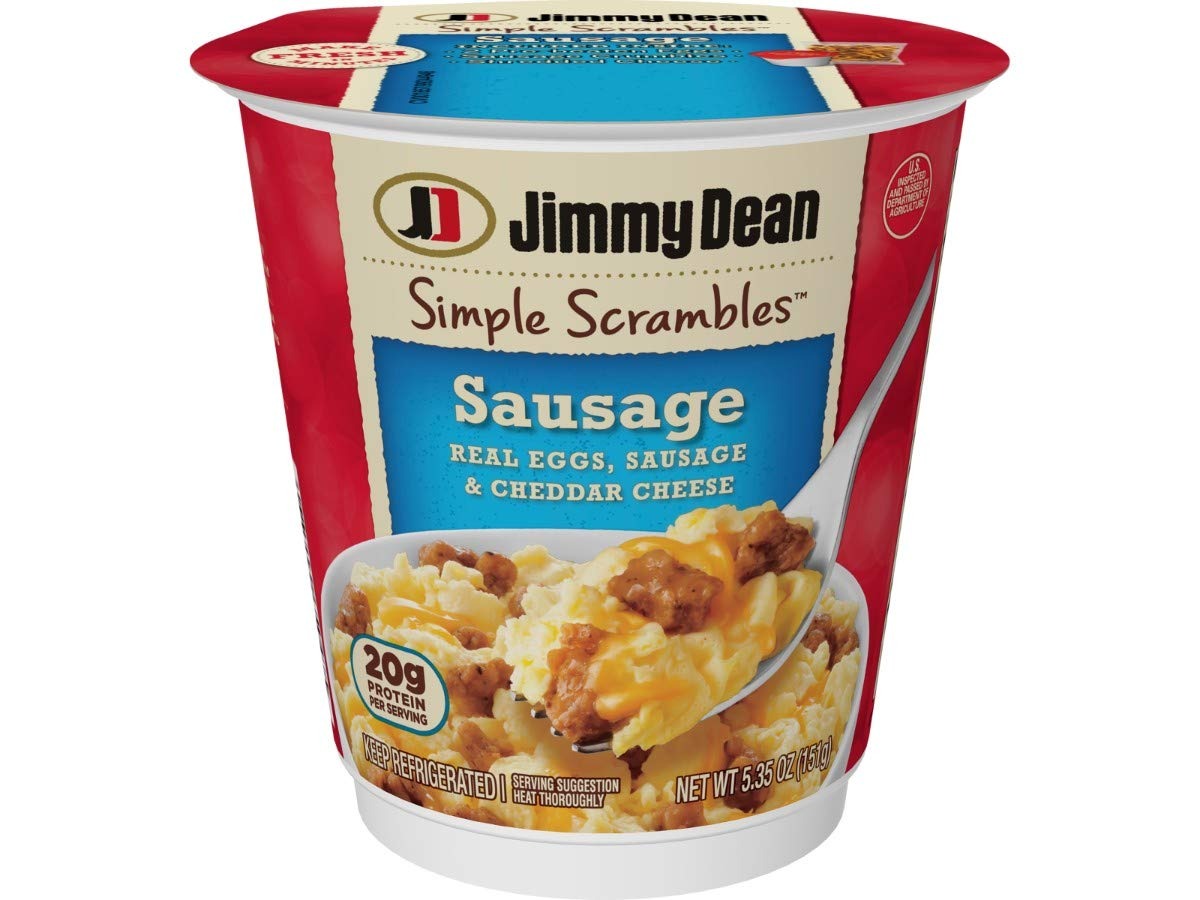
Item Name: Jimmy Dean Simple Scrambles, Sausage Breakfast Cup, 5.35 Oz. (6 count)
Bullet Point 1: Six 5.35 oz. microwave-safe cup
Bullet Point 2: Pouch of fully cooked premium pork sausage and cheddar cheese
Bullet Point 3: Simply combine, heat, and eat for a fresh made breakfast at home or on-the-go
Bullet Point 4: Two real liquid eggs, Excellent source of protein - 22 grams per serving
Bullet Point 5: Perfect for on-the-go mornings
Product Description: Wake up and enjoy a fresh made breakfast with Jimmy Dean Simple Scrambles Sausage. Made with two real eggs, premium pork sausage, and cheddar cheese, our Simple Scrambles are packed with 22 grams of protein per serving for a hearty breakfast that’s ready in seconds. Simply combine, heat, and eat for a fresh made breakfast at home or on-the-go. Includes one 5.35 oz. microwave-safe cup. Jimmy Dean once said, "Sausage is a great deal like life. You get out of it what you put in." Which pretty much sums up his magic formula for having a great day. Today, Jimmy Dean Brand brings you many ways to add some sunshine to your morning. Because today's your day to shine on.
Value: 32.1
Unit: Ounce

Price: 3.19